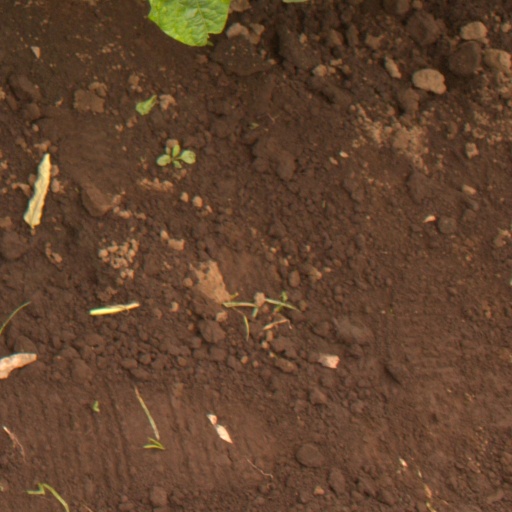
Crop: soybean